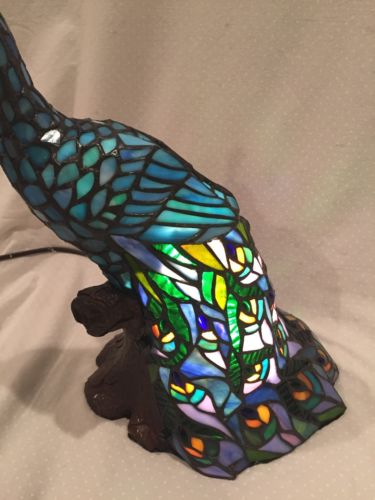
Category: lamp